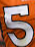
Number: 5